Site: brandenburg
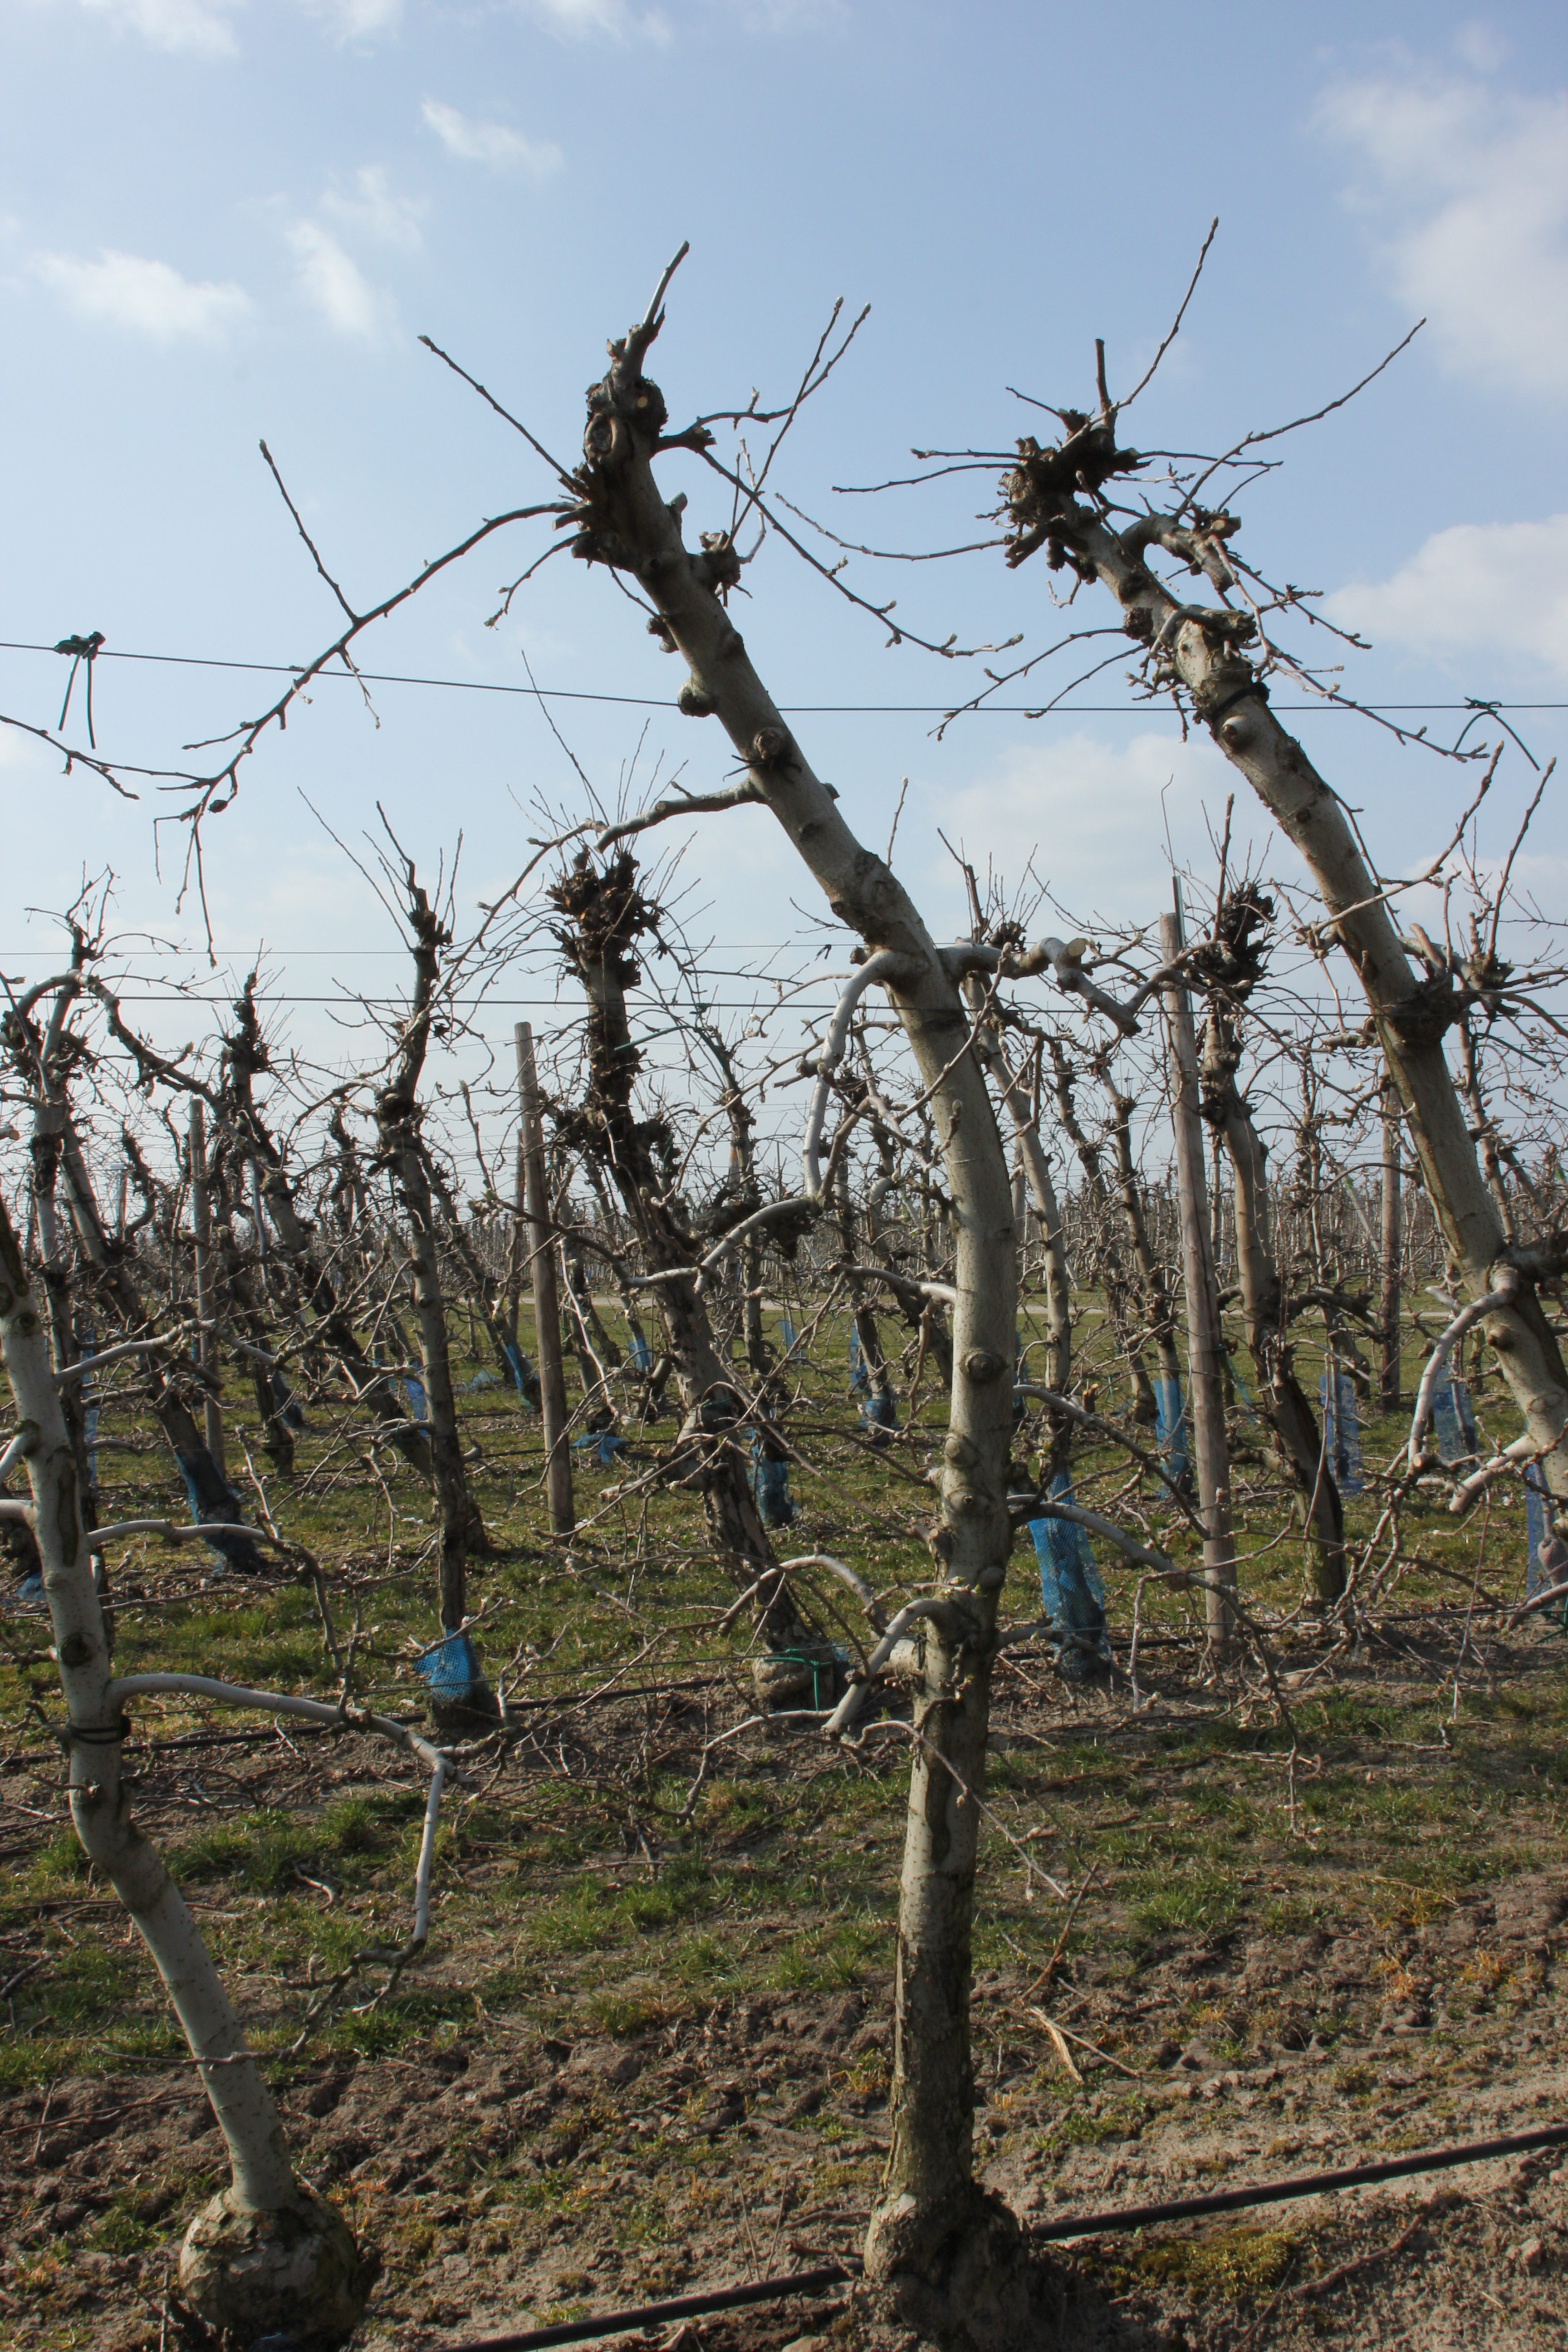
Growth stage (BBCH 03): Bud development